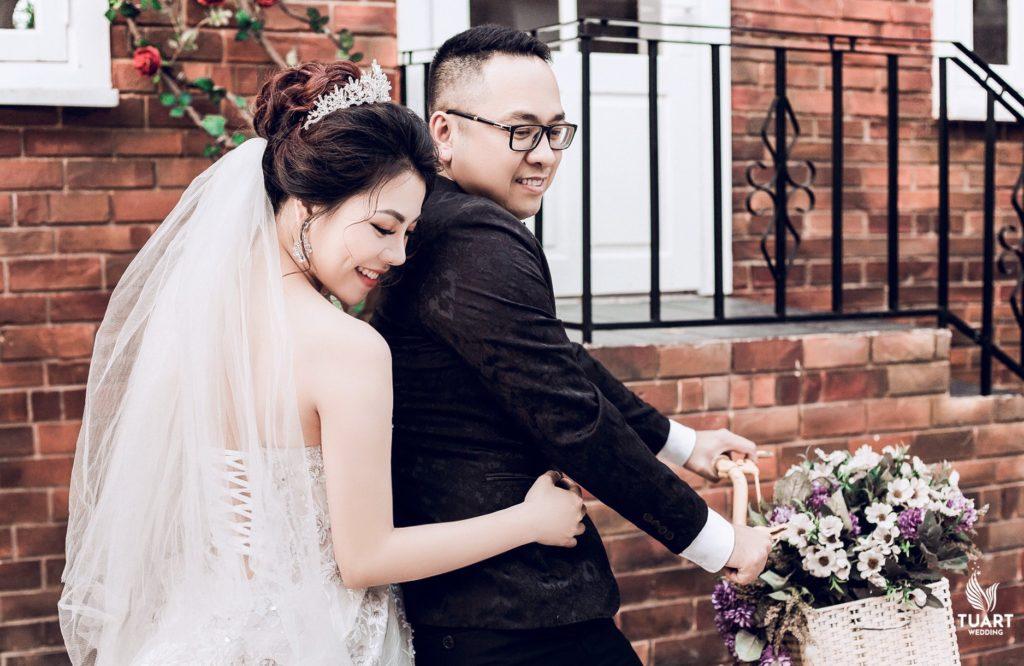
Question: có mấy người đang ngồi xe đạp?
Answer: hai người